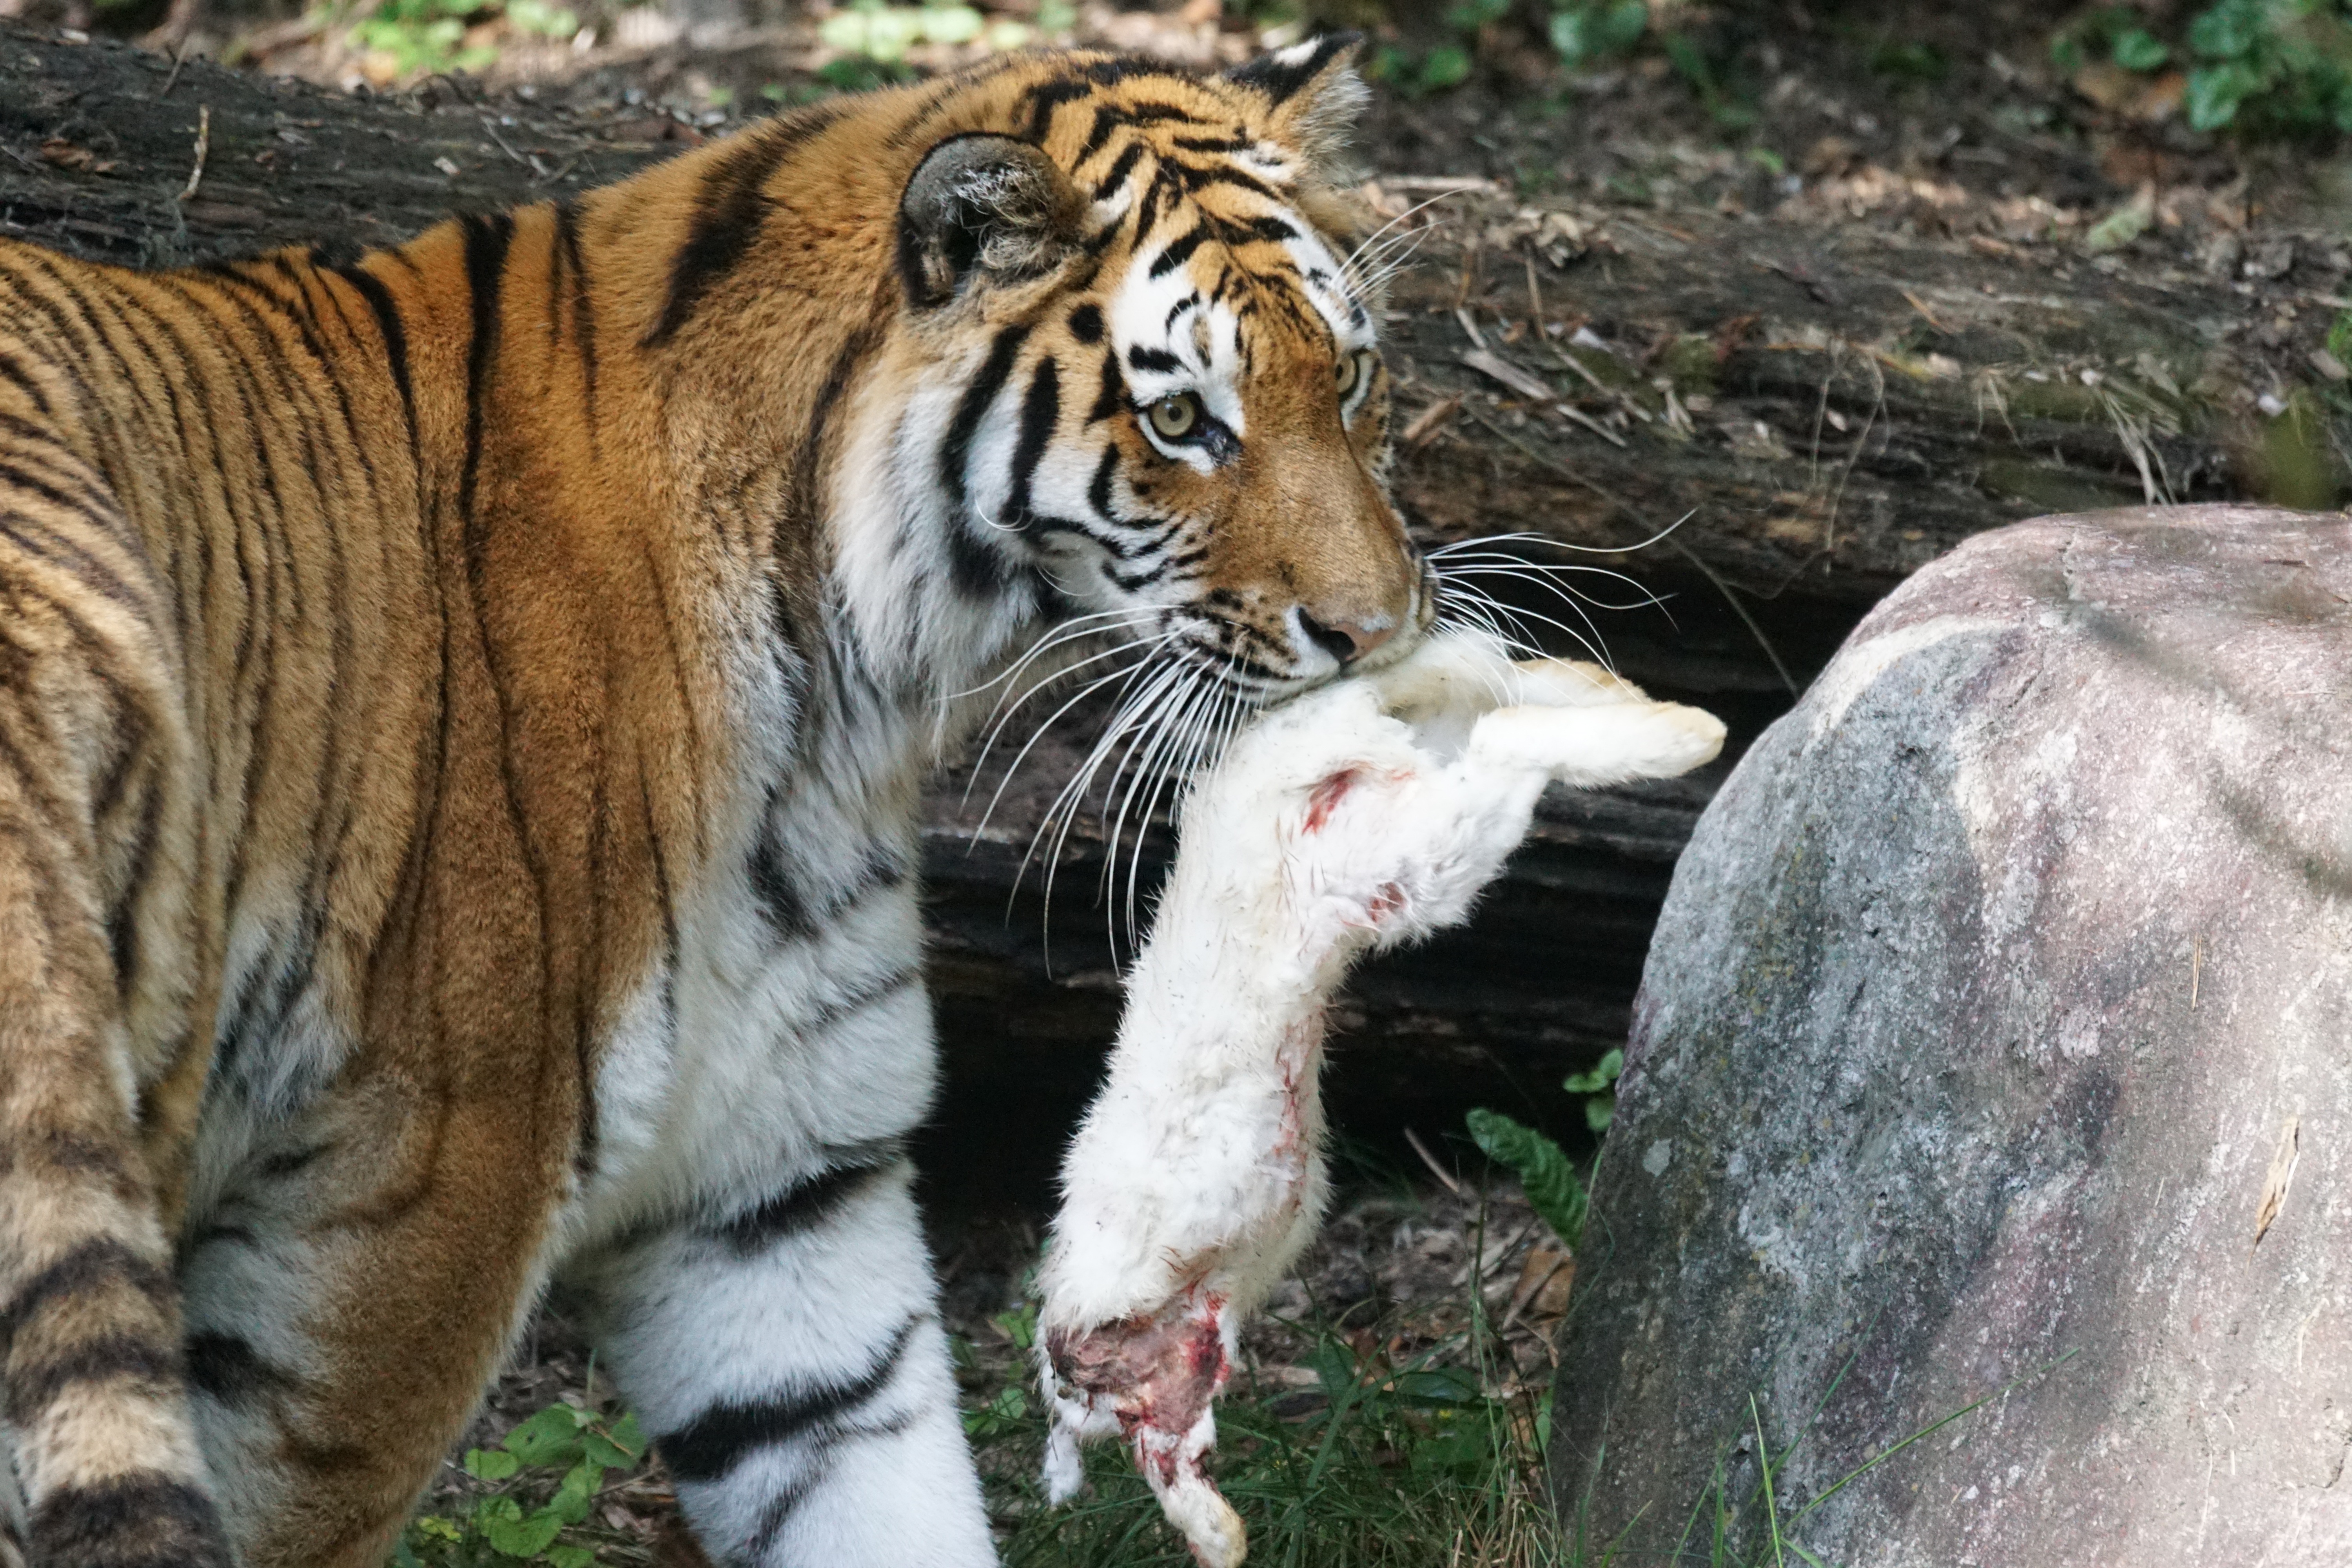
recreation, wildlife, zoo, portrait, food, cat, mammal, predator, fauna, hare, tiger, siberian, amurtiger, wildlife photography, dangerous, carnivores, big cats, outdoor recreation, cat like mammal